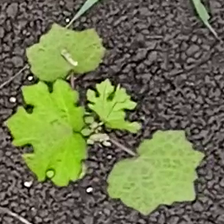
Weed species: Little_Mallow(Malva parviflora)